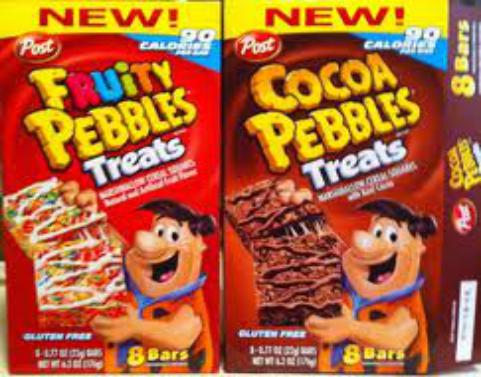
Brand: Cocoa Pebbles
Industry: Food